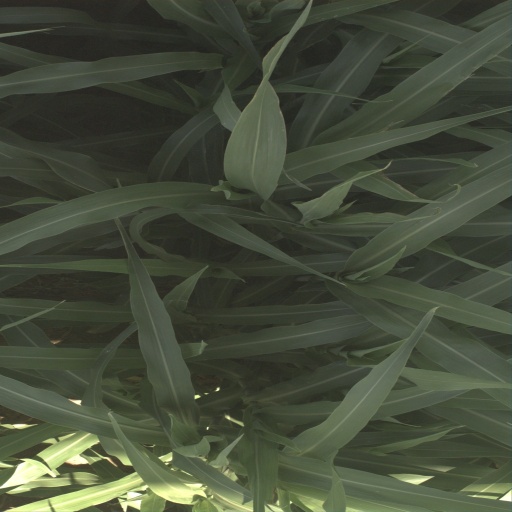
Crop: sorghum